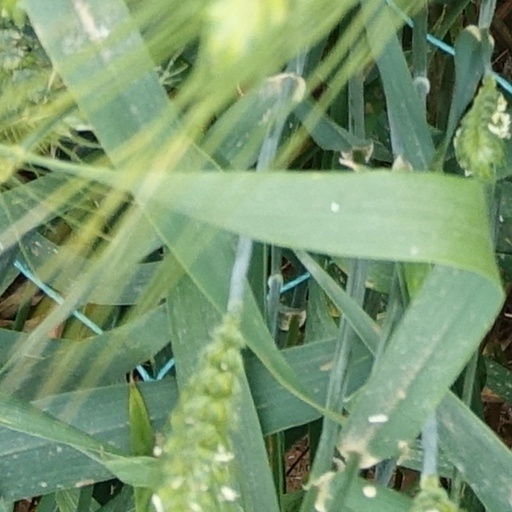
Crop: wheat